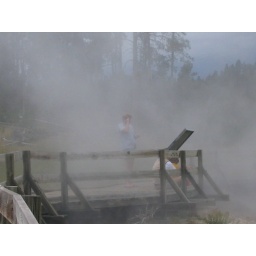
Apete standing alone in the cloud of hot stink